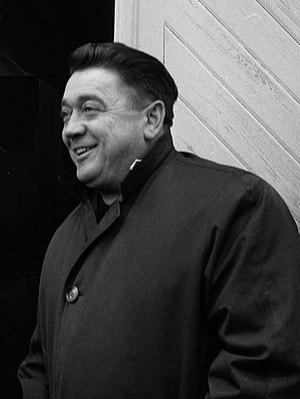
15 janvier 1967. plan 3/4 de Puig Aubert (vue de face)
Puig-Aubert, dit Pipette, de son vrai nom Aubert-Henry-Jean Puig, né le 24 mars 1925 à Andernach en Allemagne et mort le 3 juin 1994 à Carcassonne, est un joueur de rugby à XIII international français évoluant au poste d'arrière.